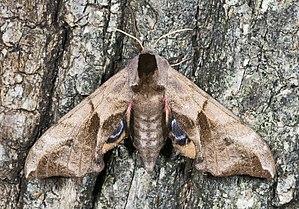
Le genre Smerinthus regroupe des insectes lépidoptères de la famille des Sphingidae, sous-famille des Smerinthinae et de la tribu des Smerinthini.
Cet article vise à recenser les lépidoptères de France métropolitaine, Corse comprise.
Le Sphinx demi-paon, est une espèce de lépidoptères de la famille des Sphingidae, sous-famille des Smerinthinae, de la tribu des Smerinthini et du genre Smerinthus.